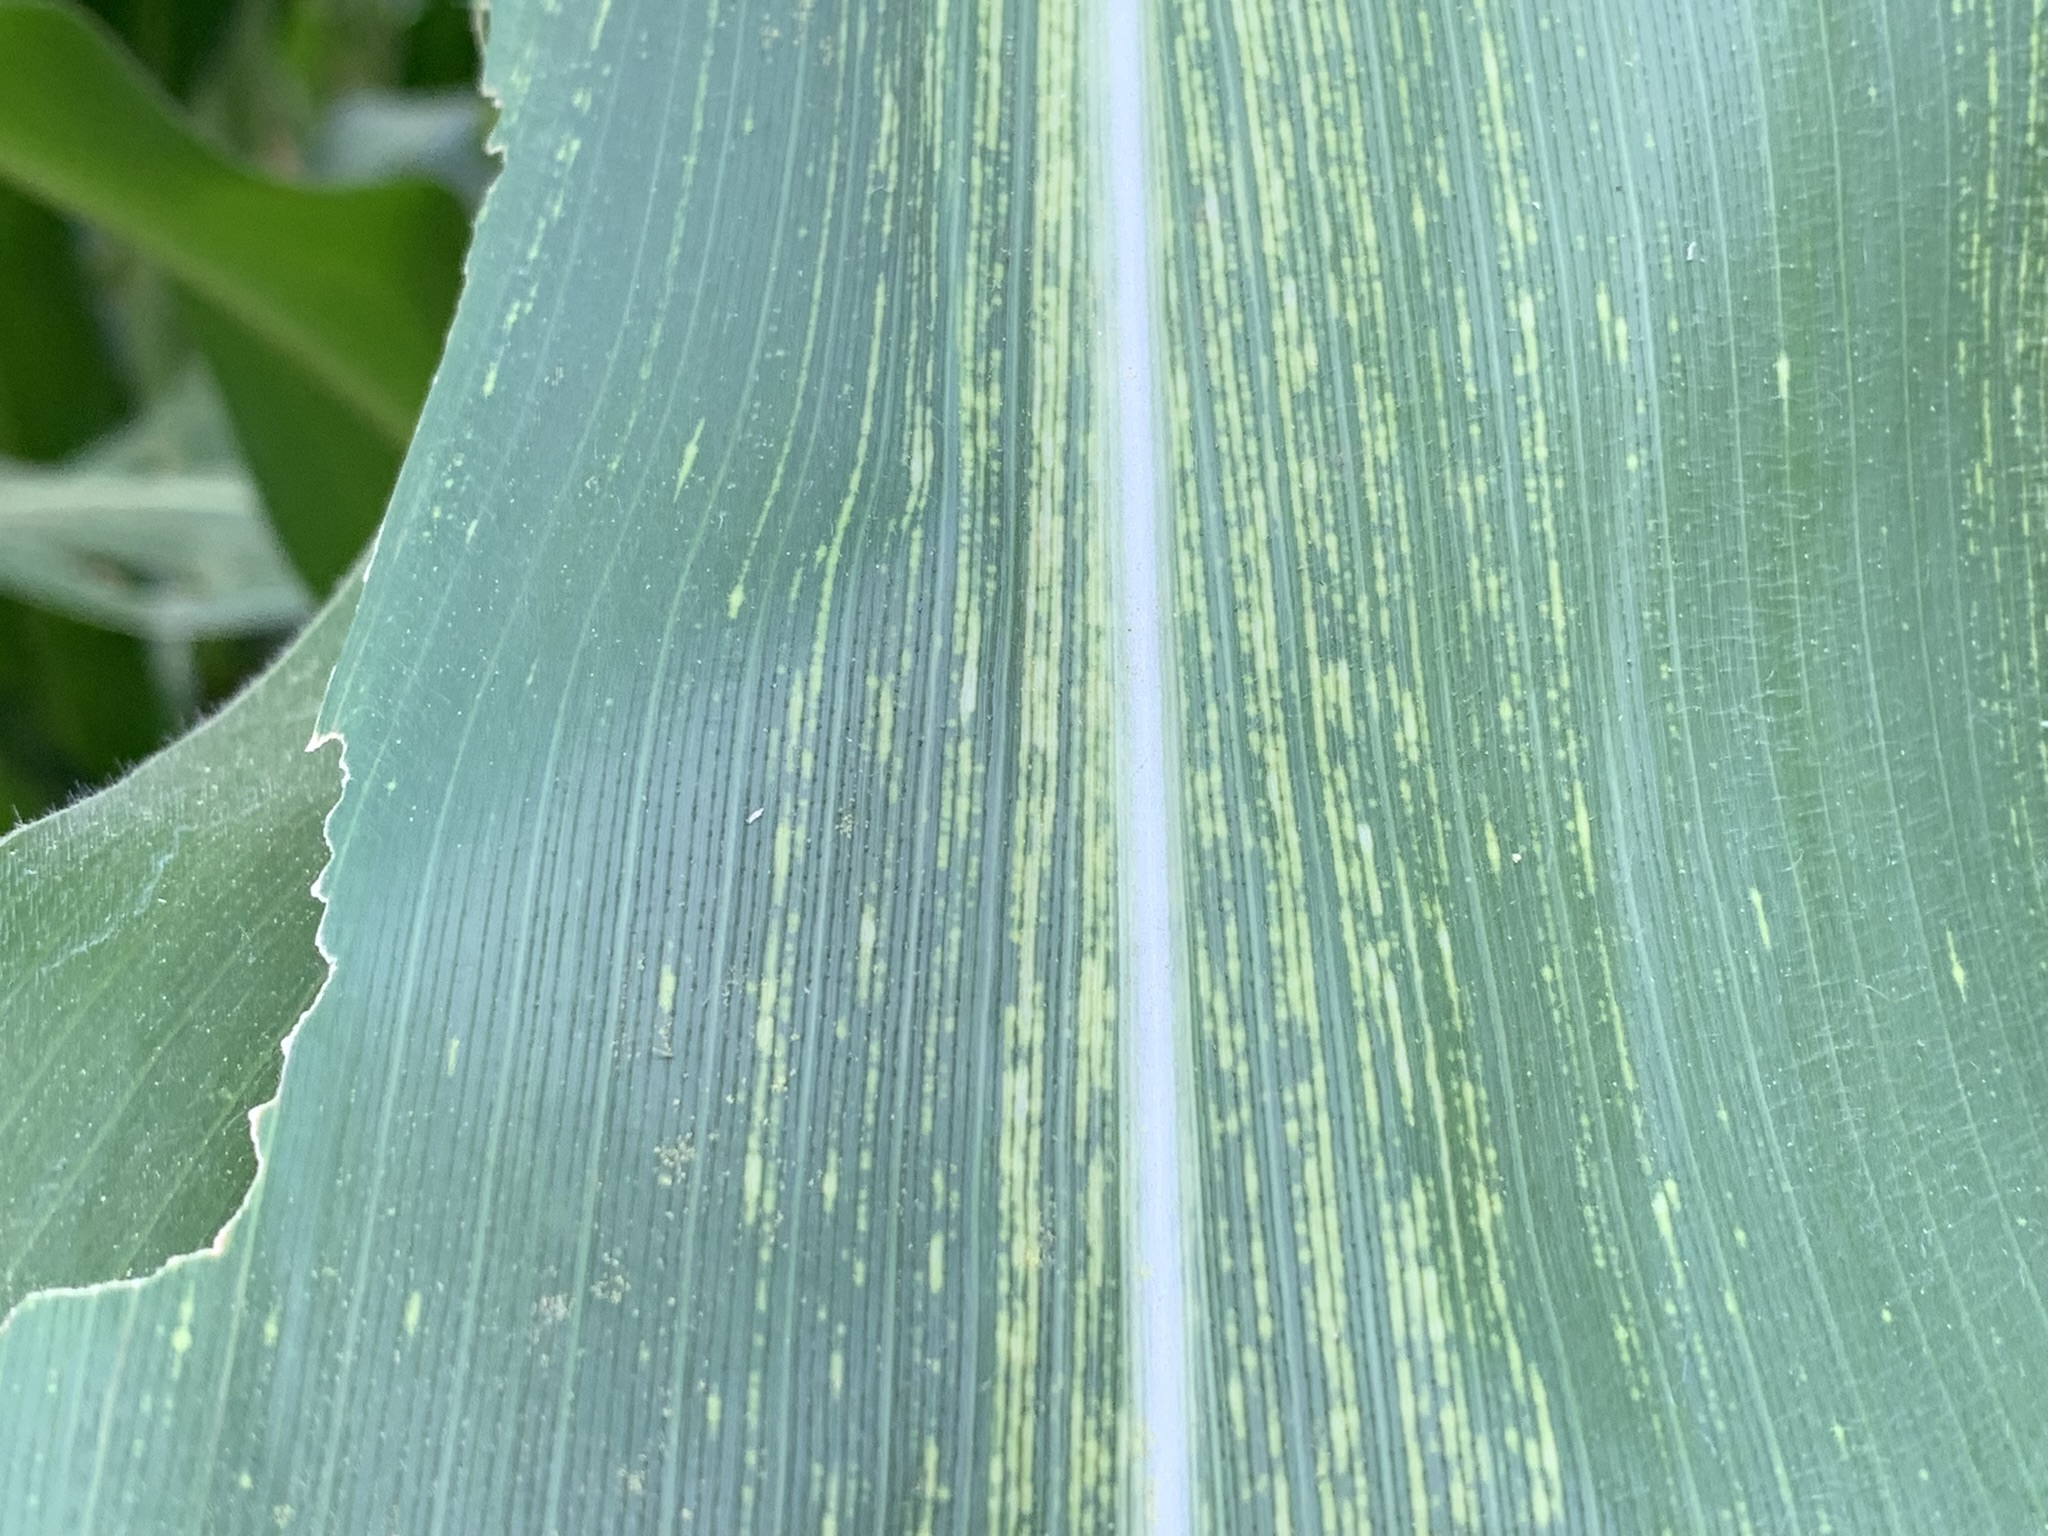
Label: MSV